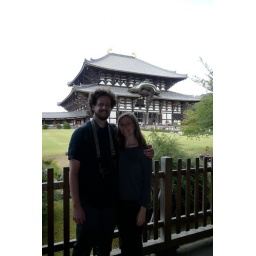
The largest wooden building in the world